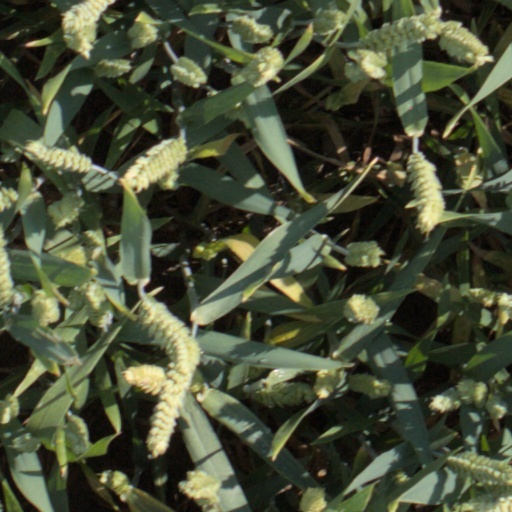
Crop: wheat